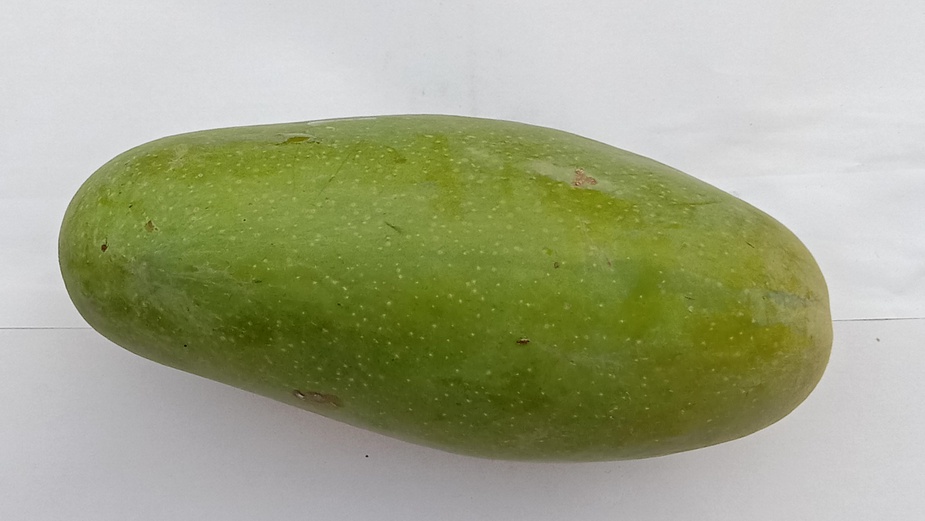
Mango variety: Dosehri